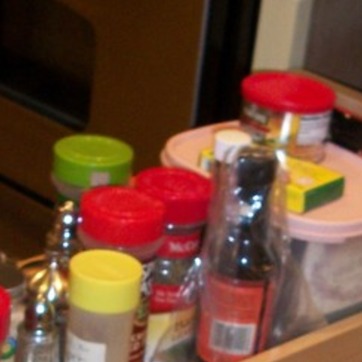
Material: plastic